Bruce Randall

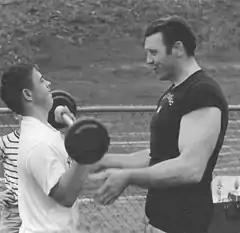
Randall (right) at the Special Olympics in 1970

Bruce Emerson Randall (August 17, 1931 – August 23, 2010) was an American professional bodybuilder who competed in the late 1950s.